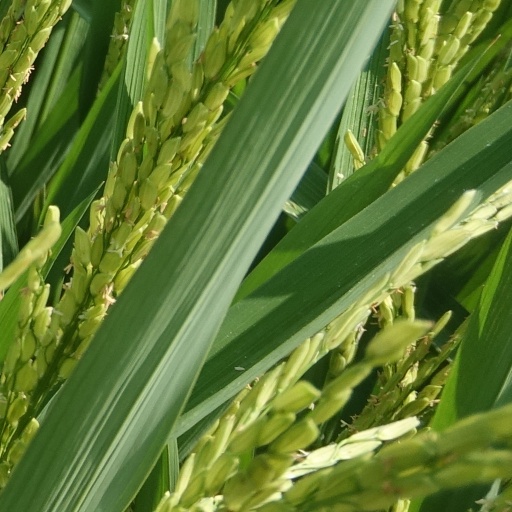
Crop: rice